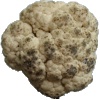
Label: Cauliflower 1